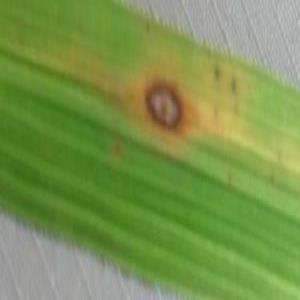
Disease: Brownspot